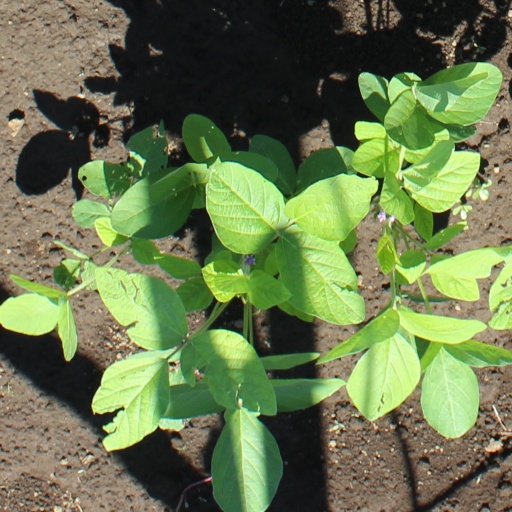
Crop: soybean